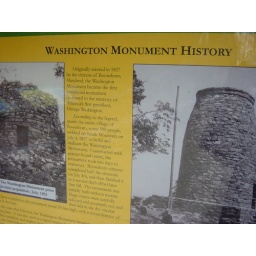
marker explaining the building of this monument by the townspeople of nearby boonesboro